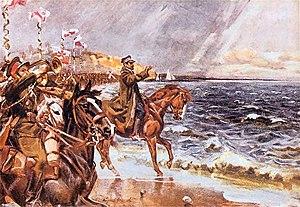
Le mariage de la Pologne à la mer Baltique est une cérémonie ayant eu lieu en différentes occasions pour symboliser l'accès retrouvé à la mer Baltique par la Pologne, accès perdu lors du partage de la Pologne en 1793.